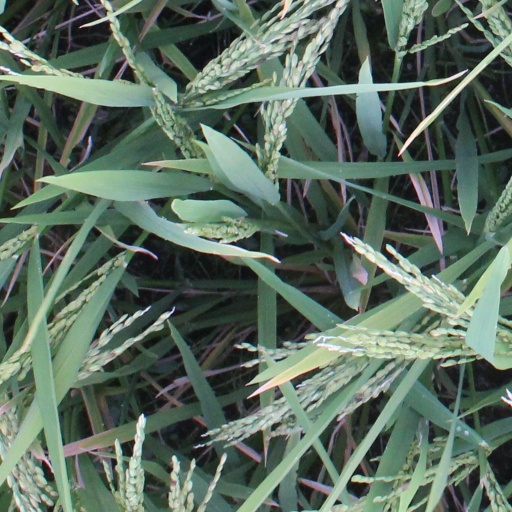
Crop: rice